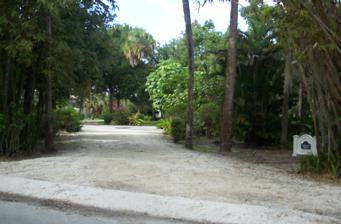
Building: Theodore Hausmann Estate
Country: United States of America
Year built: 1922
Historic house in Florida, United States United States historic place Theodore Hausmann Estate U.S. National Register of Historic Places Show map of Florida Show map of the United States Location 4800 16th Street Vero Beach , Florida 32960 Coordinates 27°37′57″N 80°25′32″W / 27.63250°N 80.42556°W / 27.63250; -80.42556 Built 1922 Architectural style Frame Vernacular NRHP reference No. 97000230 Added to NRHP March 14, 1997 The Theodore Hausmann Estate is a historic site in Vero Beach , Florida . It is located at 4800 16th Street. On March 14, 1997, it was added to the U.S. National Register of Historic Places . References